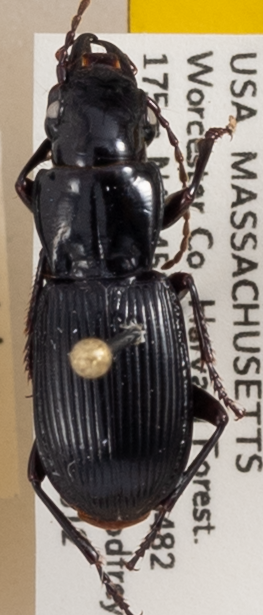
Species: Pterostichus rostratus
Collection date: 2020-08-12
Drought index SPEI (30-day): -0.62
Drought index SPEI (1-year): -1.01
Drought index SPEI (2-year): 0.47